History of rail transportation in the United States

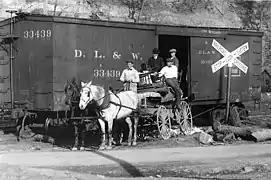
A Delaware, Lackawanna, and Western Railroad wagon at a level crossing, circa 1900.

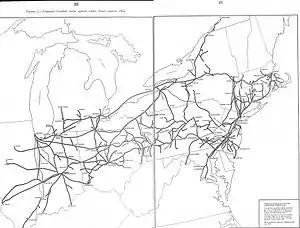
Lines to be taken over by Conrail in 1976 (in the event, Conrail took over EL and RDG as well)

James J. Hill joined forces with Morgan and others to gain control of the Northern Pacific. Hill formed the Northern Securities Company to consolidate the operations of the Northern Pacific with Hill's own Great Northern, but President Theodore Roosevelt, a trust-buster, strongly disapproved and took it to court. In 1904 the federal courts dissolved the Northern Security company ("see Northern Securities Co. v. United States") and the railroads had to go their separate, competitive ways. By that time Morgan and Hill had ensured the Northern Pacific was well-organized and able to survive easily on its own.